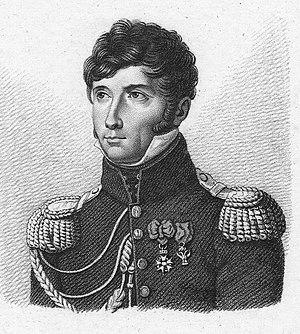
Le régiment de dragons de la Garde impériale est une unité de cavalerie lourde française créée le 15 avril 1806 par Napoléon Iᵉʳ. En service dans la cavalerie de la Garde impériale jusqu'à sa dissolution en 1815, ce régiment porte aussi le nom de « dragons de l’Impératrice » en hommage à sa marraine, Joséphine de Beauharnais. Sous l'Empire, les dragons forment, avec les grenadiers à cheval, la brigade de cavalerie lourde de la Garde impériale.
Louis-Michel Letort de Lorville est un général français de la Révolution et de l'Empire, né le 28 août 1773 à Saint-Germain-en-Laye et mort le 16 juin 1815 à Charleroi, des suites d'une blessure reçue la veille au combat de Gilly.